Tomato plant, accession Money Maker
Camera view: horizontal (90 deg, fisheye); turntable rotation: 120 degrees
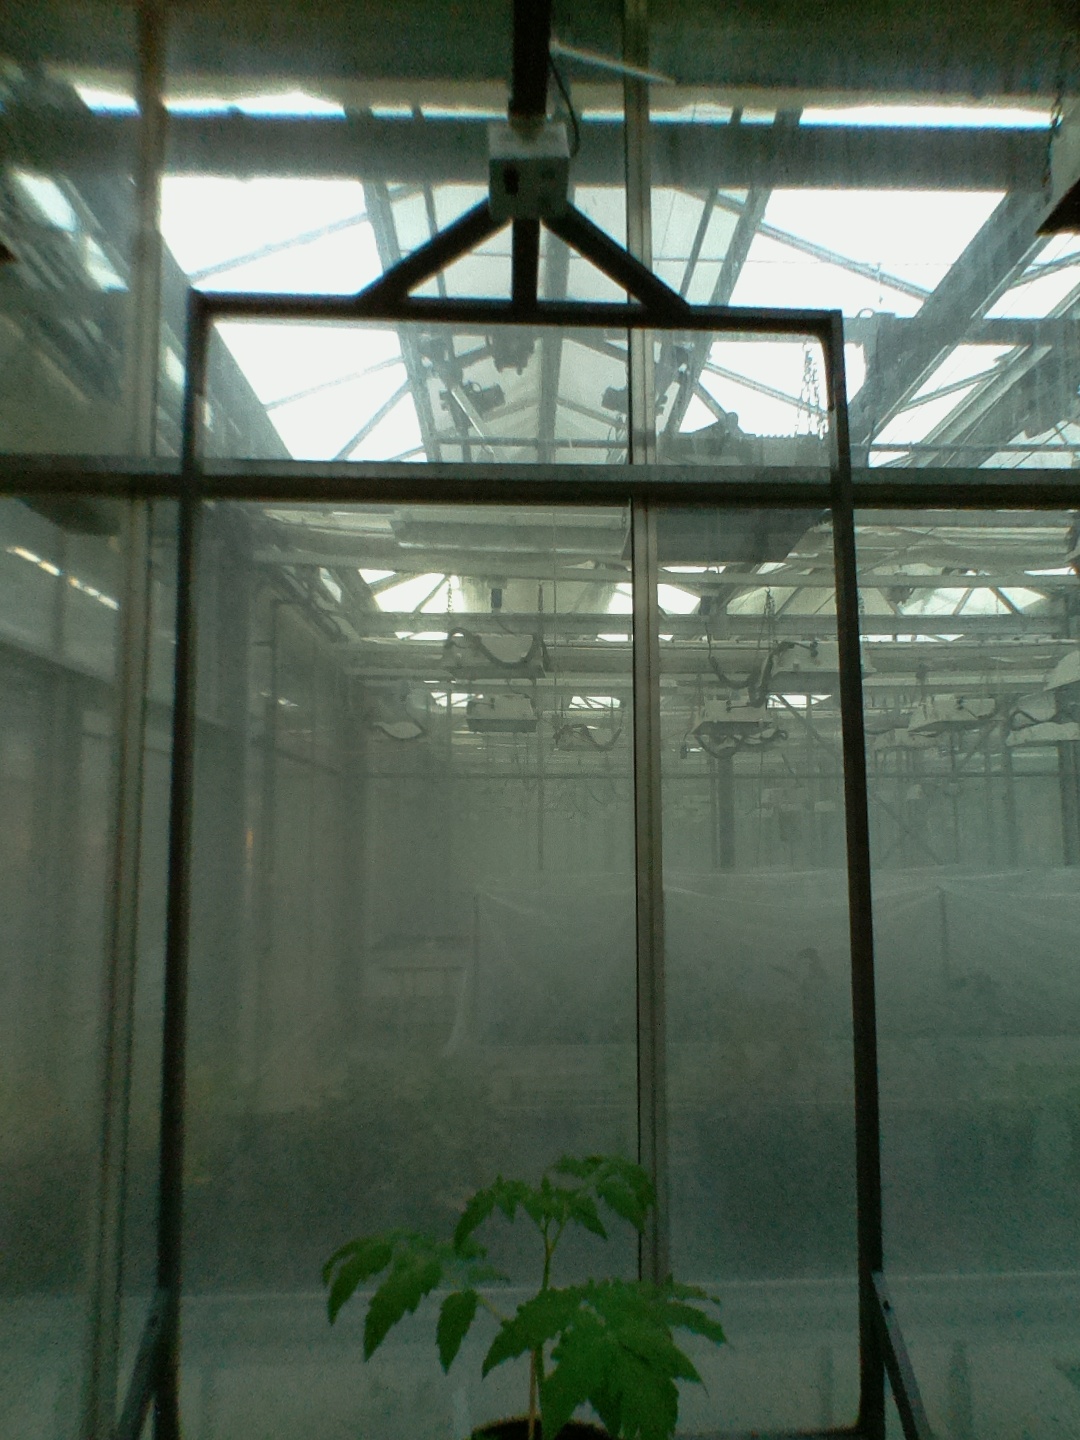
BBCH growth stage 13: 6 of true leaves visible